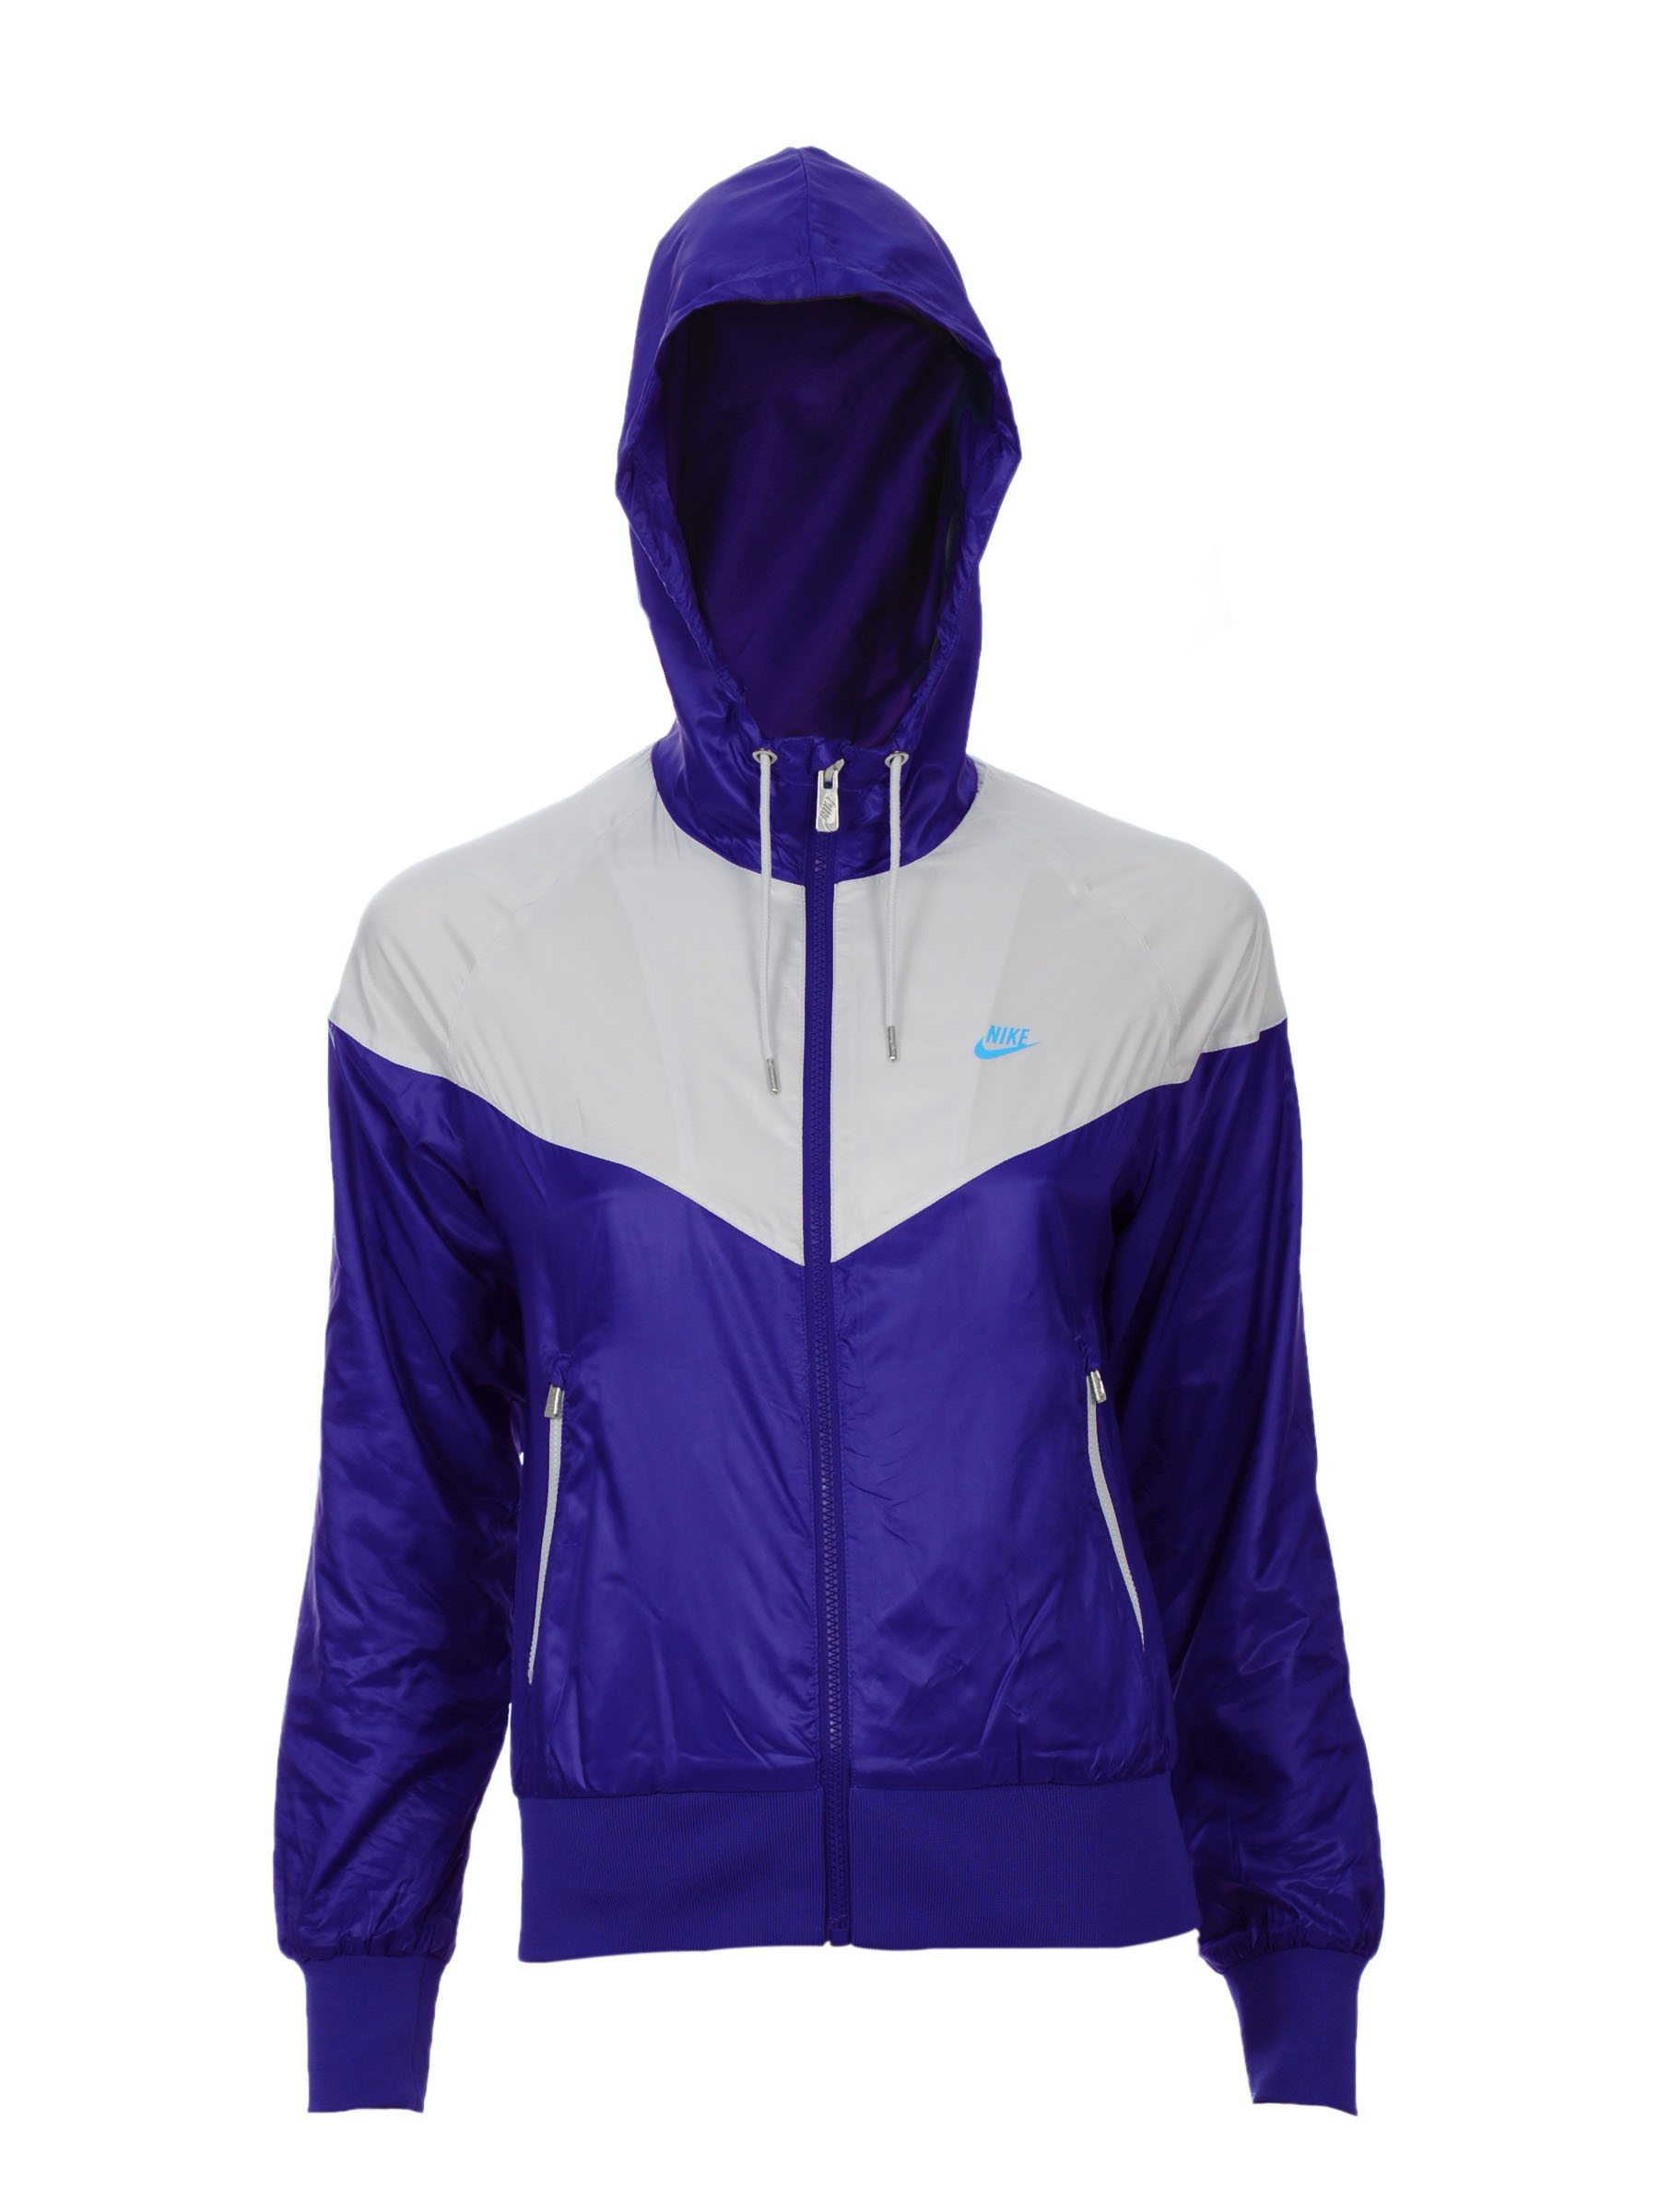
Nike Women As The Windru Blue Jackets
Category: Apparel / Topwear / Jackets
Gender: Women
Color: Blue
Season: Fall 2011
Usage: Sports